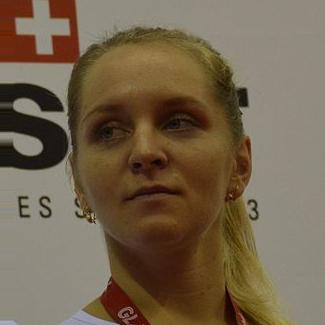
Age: 23